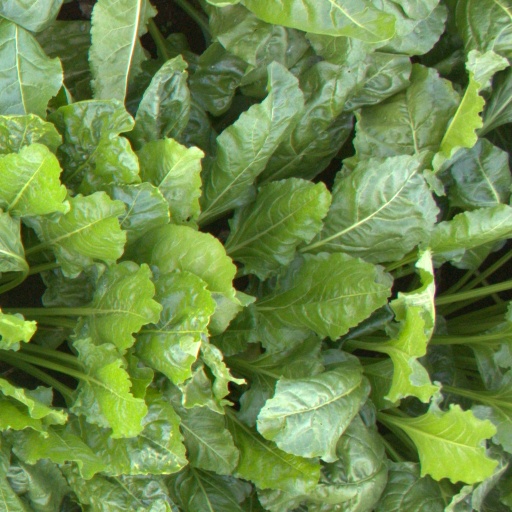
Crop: sugar beet